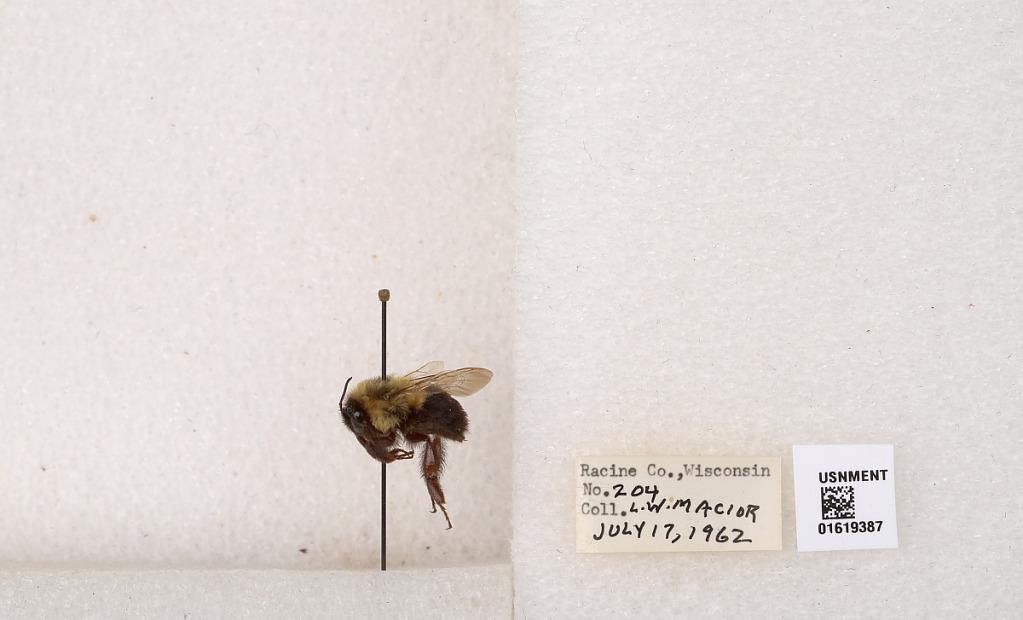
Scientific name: Bombus impatiens Cresson
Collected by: L. Macior
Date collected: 1962-7-17
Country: United States
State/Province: Wisconsin
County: Racine
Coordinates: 42.7299, -87.8123